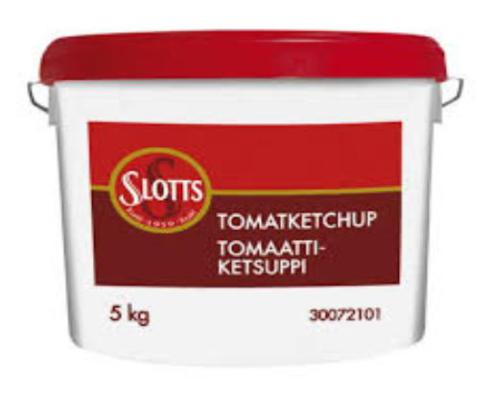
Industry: Food